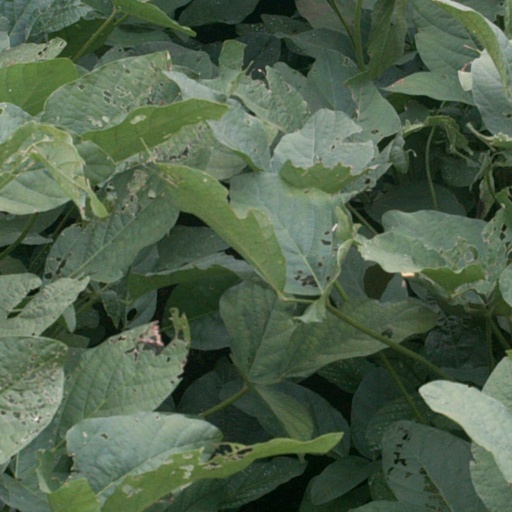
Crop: soybean